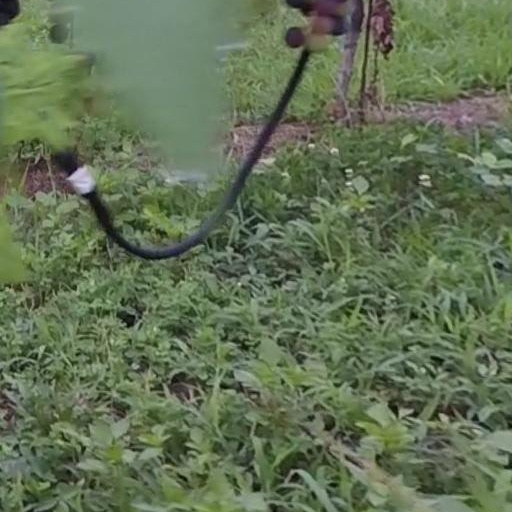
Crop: grape